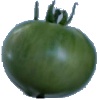
Label: Tomato not Ripened 1